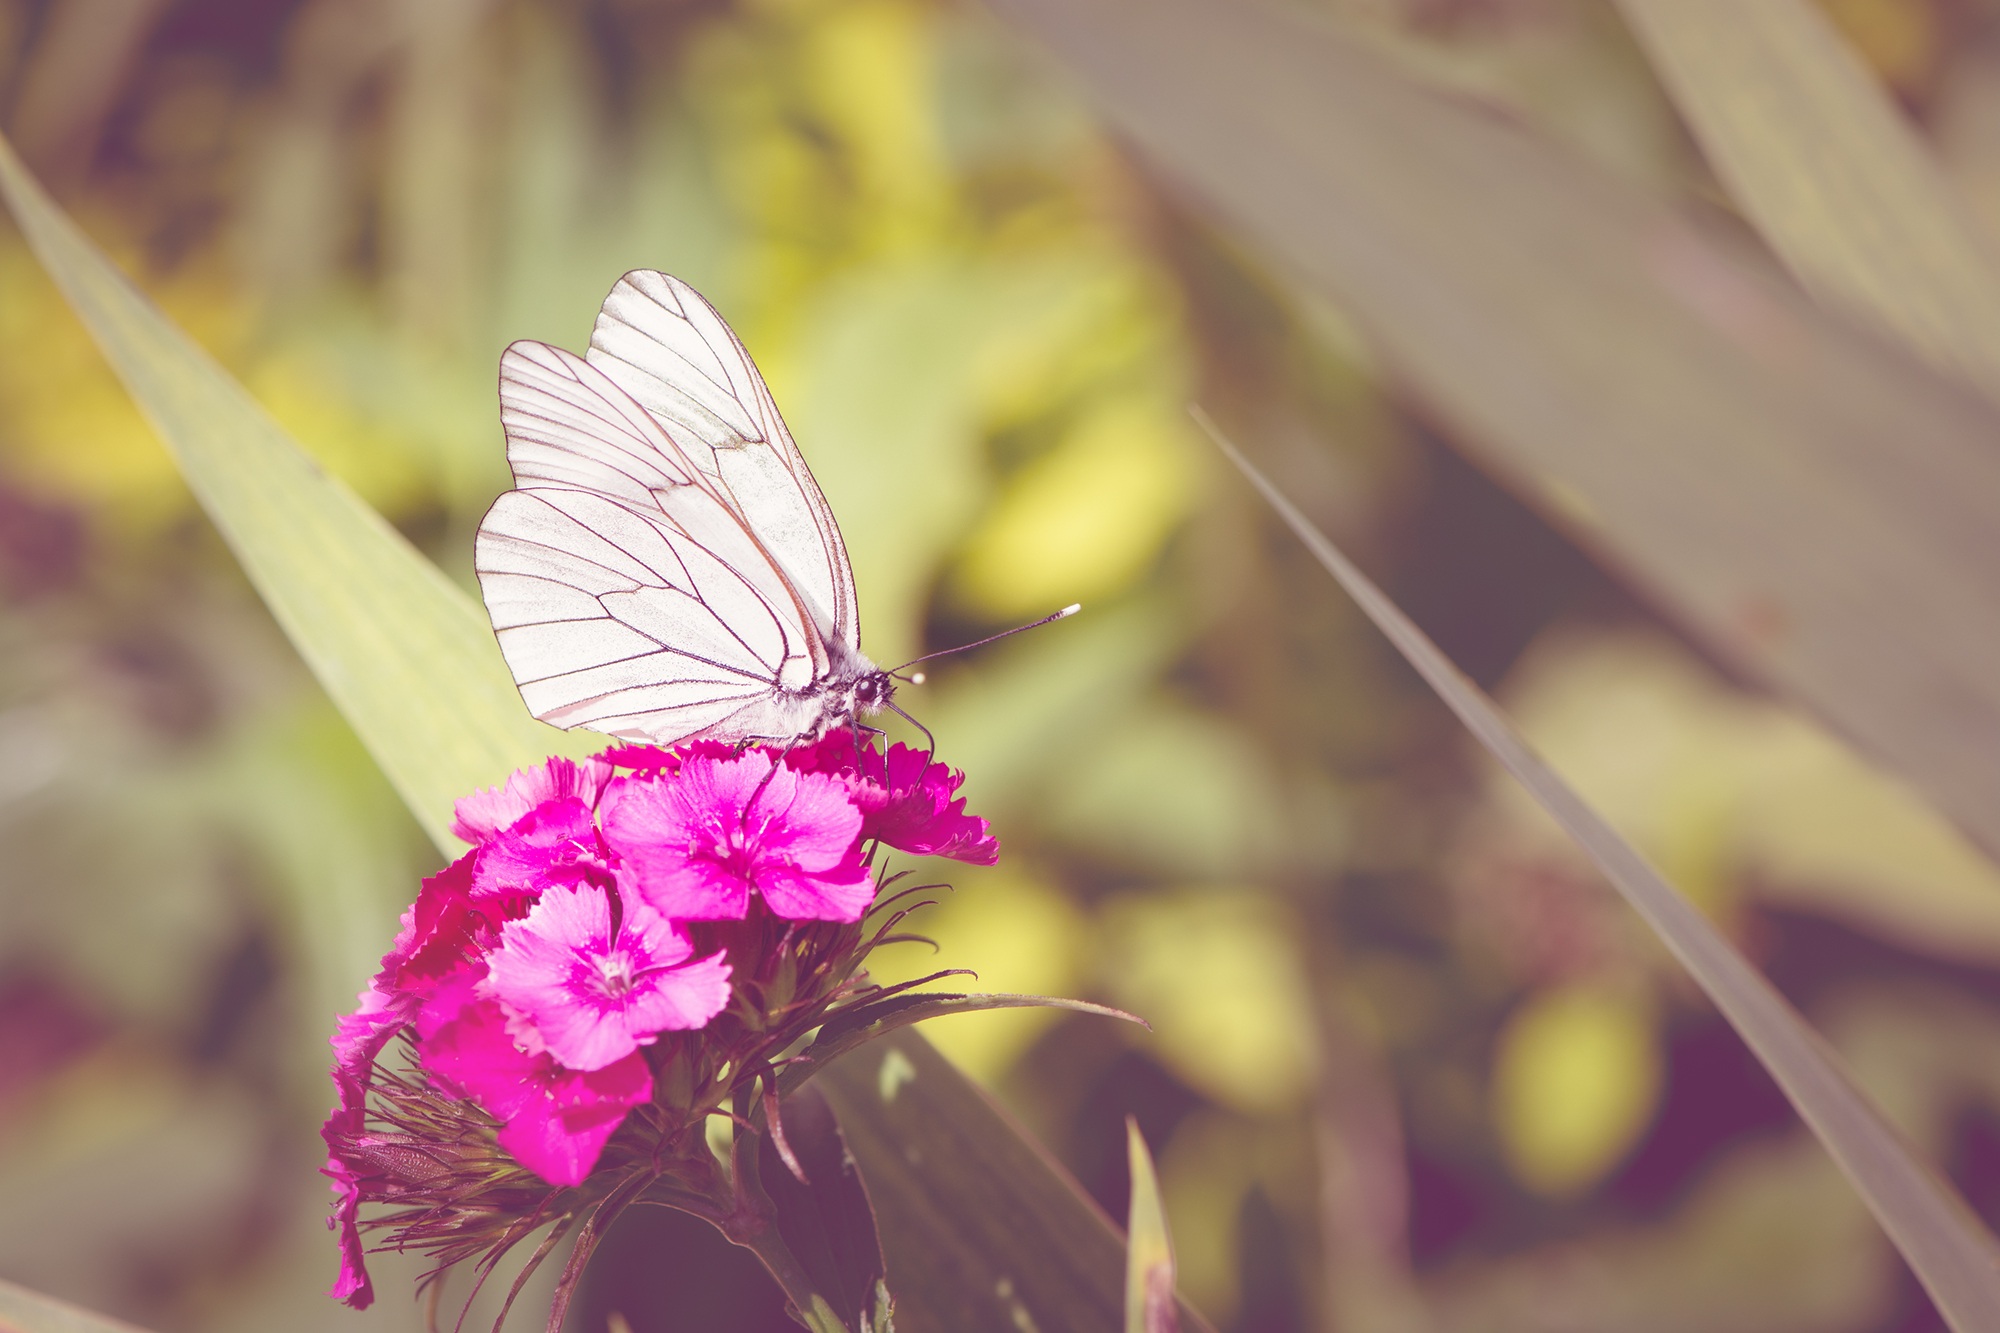
nature, branch, blossom, plant, photography, leaf, flower, petal, bloom, summer, pollen, spring, insect, botany, butterfly, yellow, garden, pink, close, flora, fauna, invertebrate, wildflower, close up, carnation, nectar, pink flower, flight insect, macro photography, in the garden, pollinator, white ling, sweet william, carnation family, blossom with butterfly, tree white ling, moths and butterflies